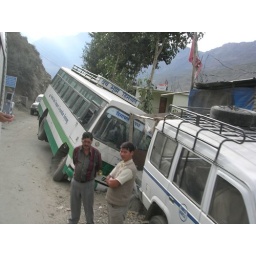
A bus goes out of the road in the middle of Keylong.